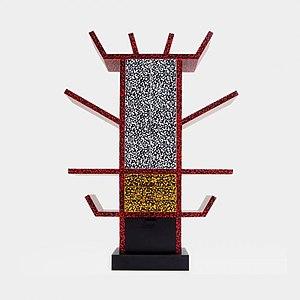
Bibliothèque Casablanca - Ettore Sottsass - Edition Memphis - 1981
Le Groupe Memphis, créé en Italie au cours des années 1980, est un mouvement de design et d'architecture influent.